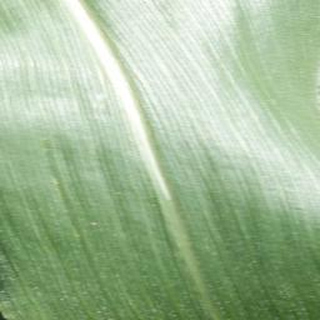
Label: healthy_corn